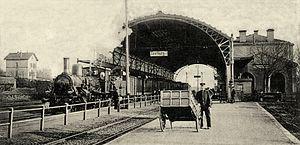
Vue sur les voies et la marquise de l'ancienne gare de Sarrebourg, Moselle, France, désaffectée en 1923 et démolie en 1938.
La gare de Sarrebourg est une gare ferroviaire française située sur le territoire de la commune de Sarrebourg, dans le département de la Moselle, en région Grand Est.